Tillenay

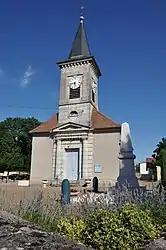
The church in Tillenay

Tillenay is a commune in the Côte-d'Or department in eastern France.